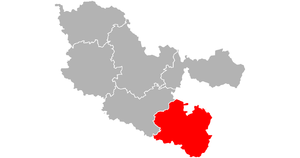
L'arrondissement de Sarrebourg.
L'arrondissement de Sarrebourg est une ancienne division administrative française du département de la Moselle.